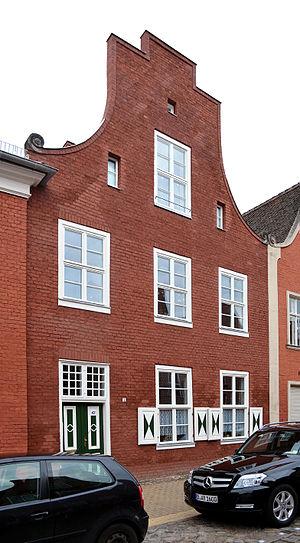
Le quartier hollandais est un site historique préindustriel du centre-ville de Potsdam, adjacent aux principales rues commerciales et sites touristiques de la ville. Son unicité réside dans le fait qu’il s’agit du plus grand ensemble architectural de style néerlandais en dehors des Pays-Bas. Jusque dans les années 2000, notamment à cause de sa lente dégradation sous le régime communiste de la RDA, il a été plusieurs fois en cours de réaménagement pour favoriser l’implantation de bureaux, de logements et de petits commerces.